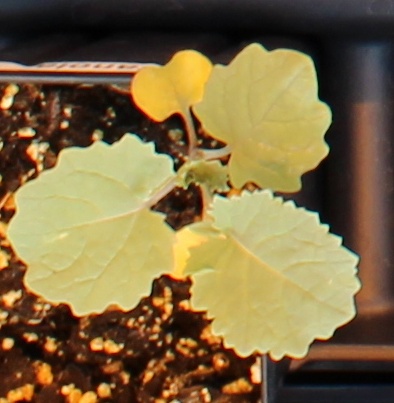
Label: Canola